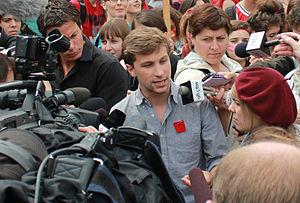
Les porte-paroles de la CLASSE, Gabriel Nadeau-Dubois et Jeanne Reynolds répondent aux questions des journalistes à l'occasion d'un point de presse improvisé en marge de la manifestation nationale du 22 mai 2012 à Montréal.
La Coalition large de l'Association pour une solidarité syndicale étudiante était une coalition temporaire créée autour de l'Association pour une solidarité syndicale étudiante afin de lutter contre la hausse des frais de scolarité et de coordonner la grève étudiante québécoise de 2012. Le but de cette coalition était donc d'ouvrir temporairement les structures de l’ASSÉ à des associations étudiantes non membres afin de construire un mouvement large et combatif. La CLASSE a été dissoute au congrès du 3 novembre 2012.
Gabriel Nadeau-Dubois, parfois désigné par ses initiales GND, est un homme politique québécois, né le 31 mai 1990 à Montréal. Figure de la grève étudiante québécoise de 2012, il est depuis mai 2017 co-porte-parole de Québec solidaire et député de Gouin.